Hendrik Jut

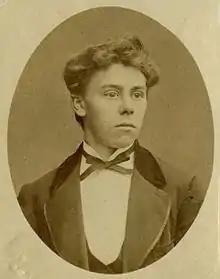
Hendrik Jut in 1878

Hendrik Jut (19 July 1851 – 12 June 1878) was a Dutch 19th-century murderer from The Hague.